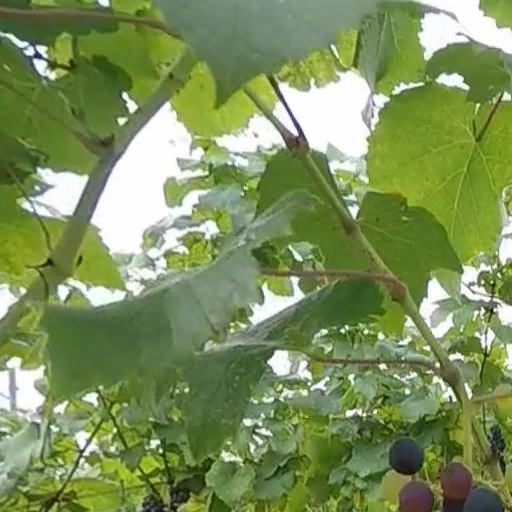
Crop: grape